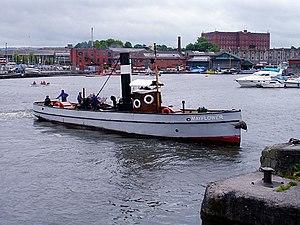
Le Mayflower est un remorqueur à vapeur de 1861, du port de Bristol et considéré comme le plus vieux remorqueur du monde toujours à flot.